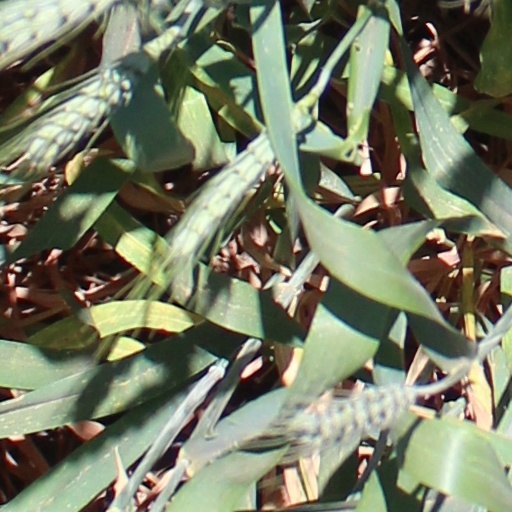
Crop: wheat